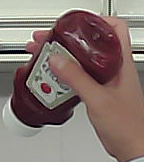
Product: heinz_ketchup